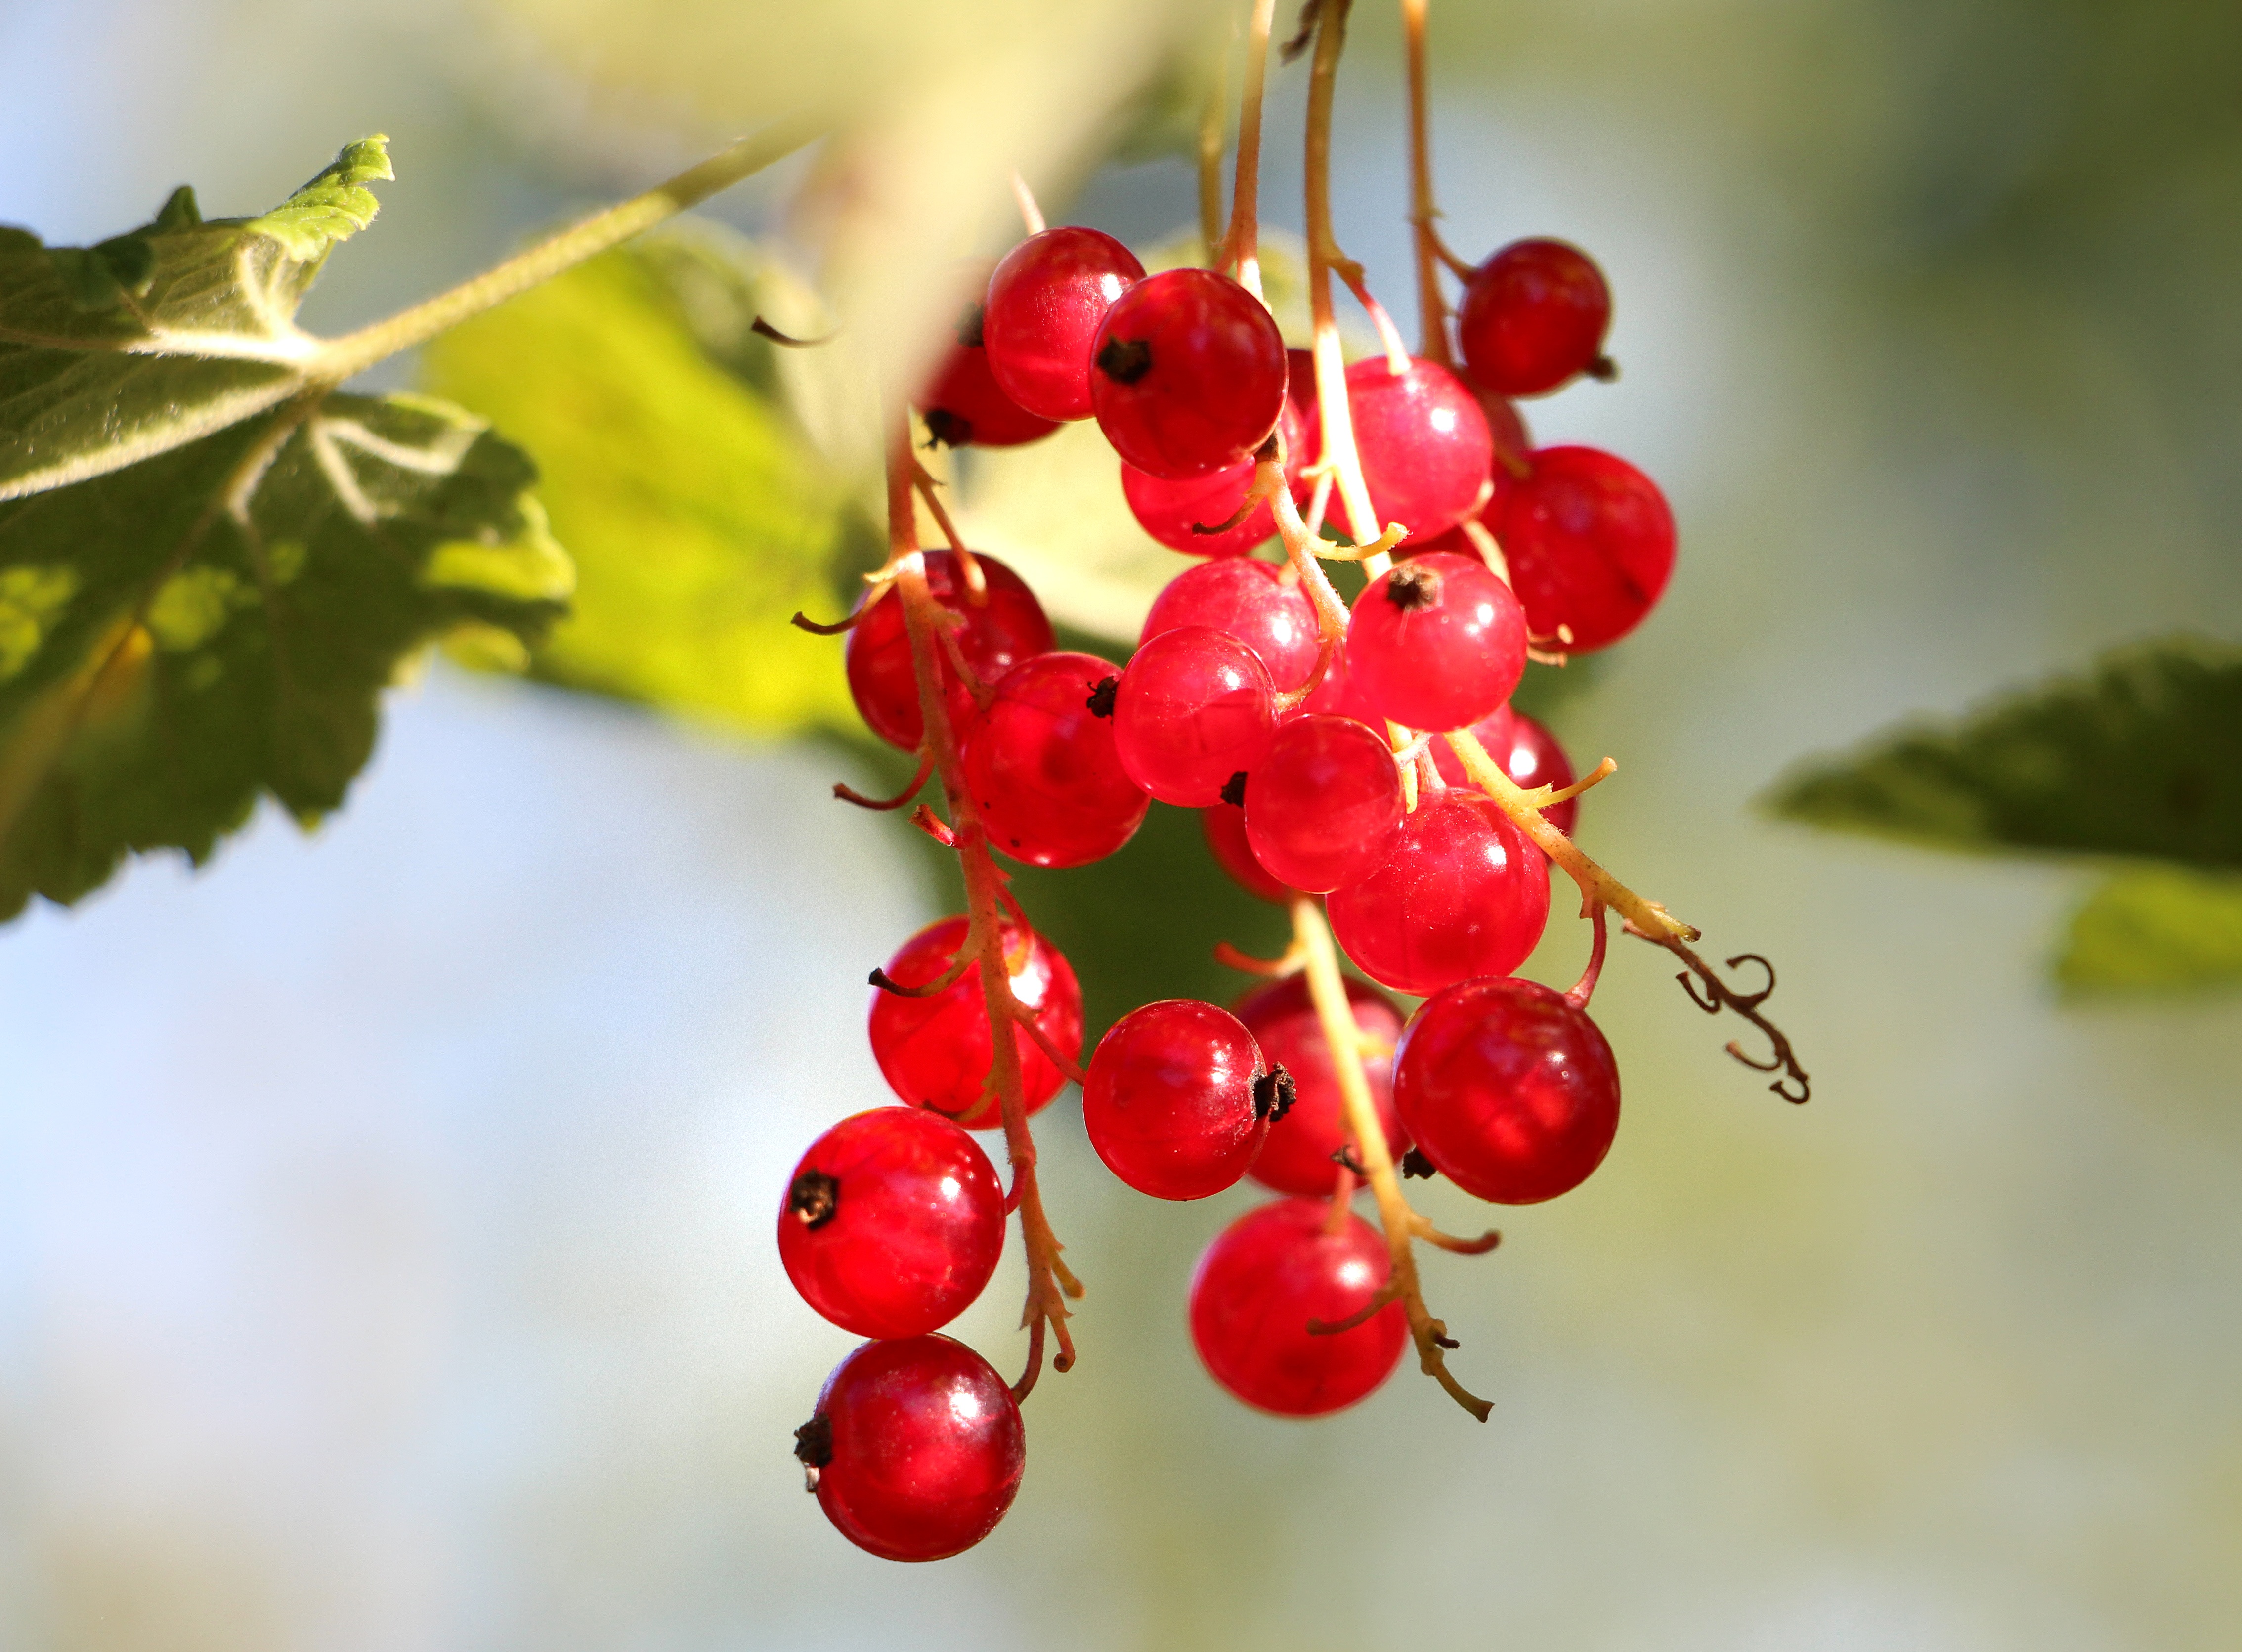
nature, branch, blossom, plant, fruit, berry, leaf, flower, food, red, produce, autumn, botany, flora, close up, berries, shrub, grapes, rowan, cherry, rose hip, macro photography, flowering plant, currant, currants, ripe grapes, land plant, zante currant, chinese hawthorn